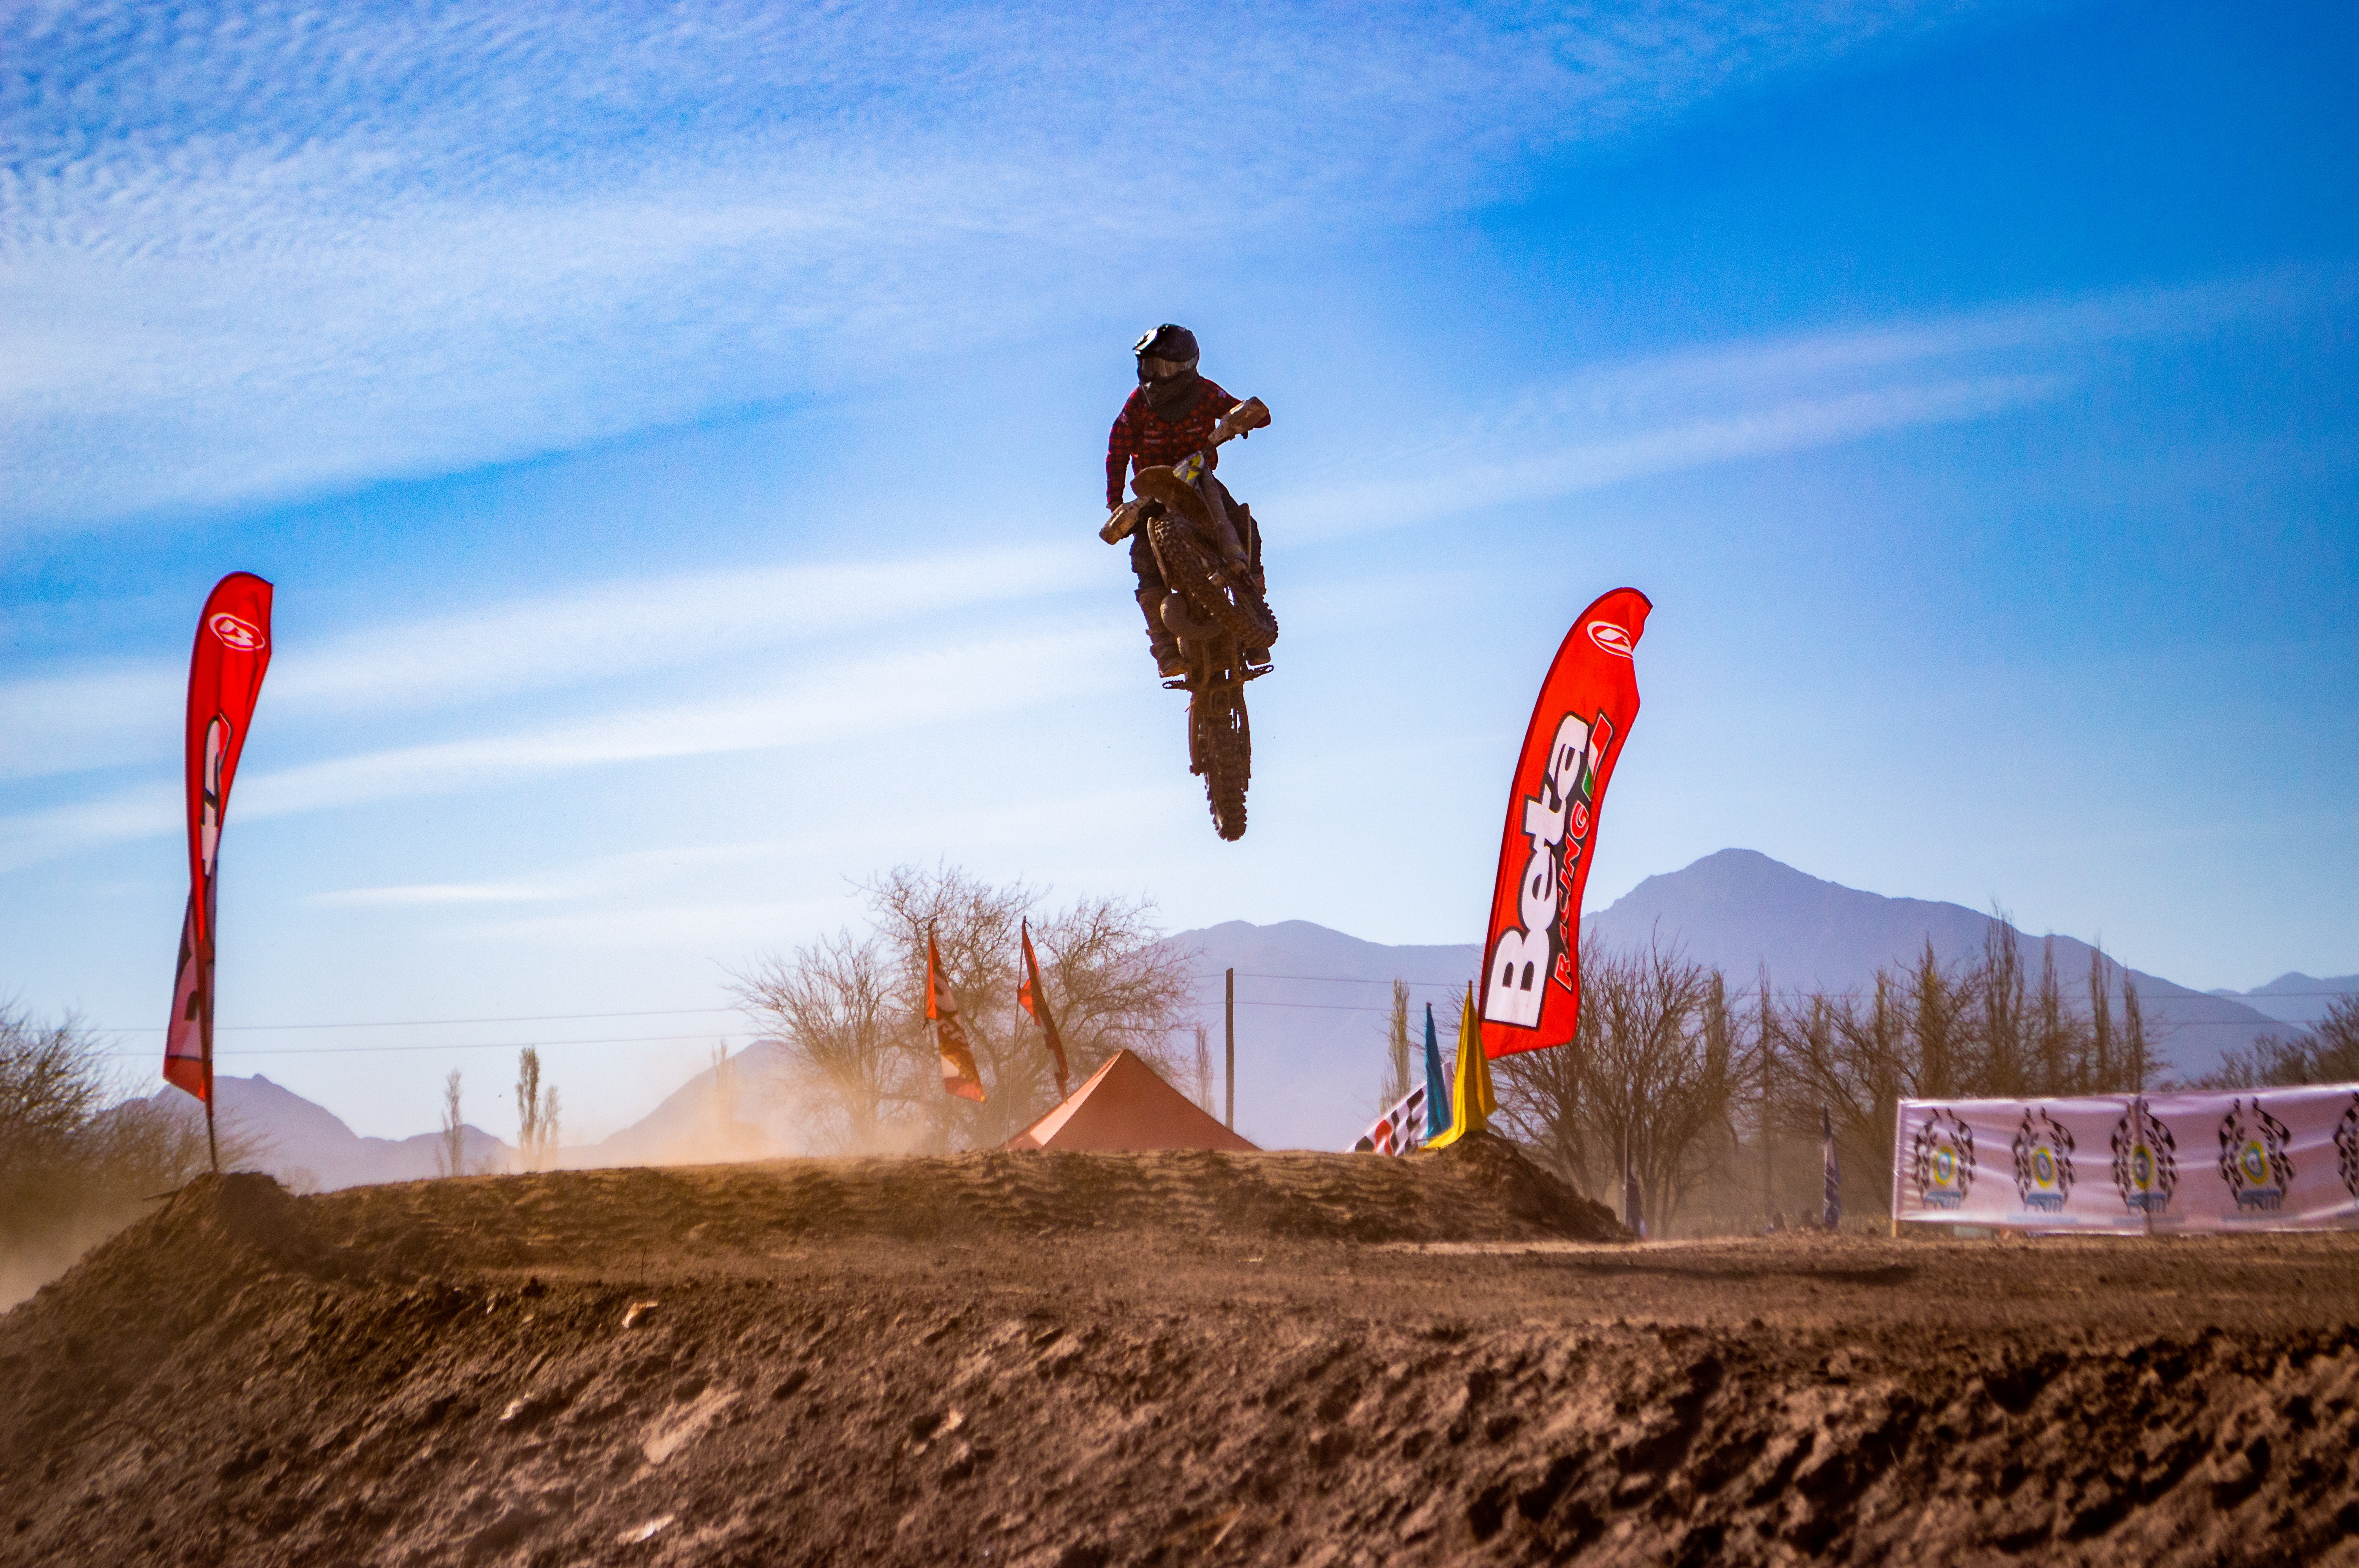
motocross, extreme sport, soil, sky, freestyle motocross, Flip acrobatic, racing, vehicle, screenshot, motorcycle racing, motorsport, cloud, recreation, sports, jumping, endurocross